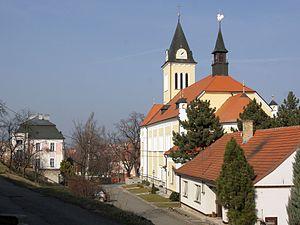
Šitbořice est une commune du district de Břeclav, dans la région de Moravie-du-Sud, en République tchèque. Sa population s'élevait à 2 013 habitants en 2017.